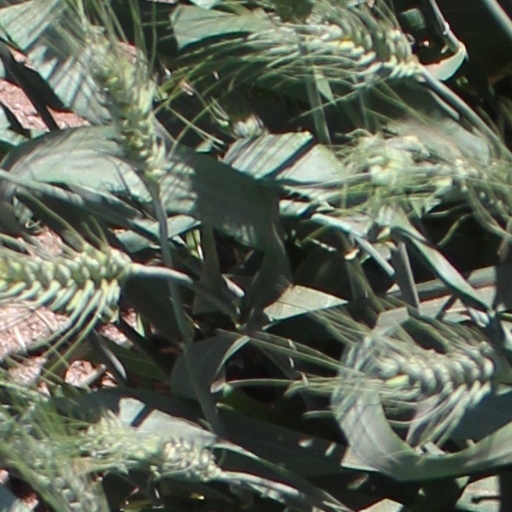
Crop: wheat